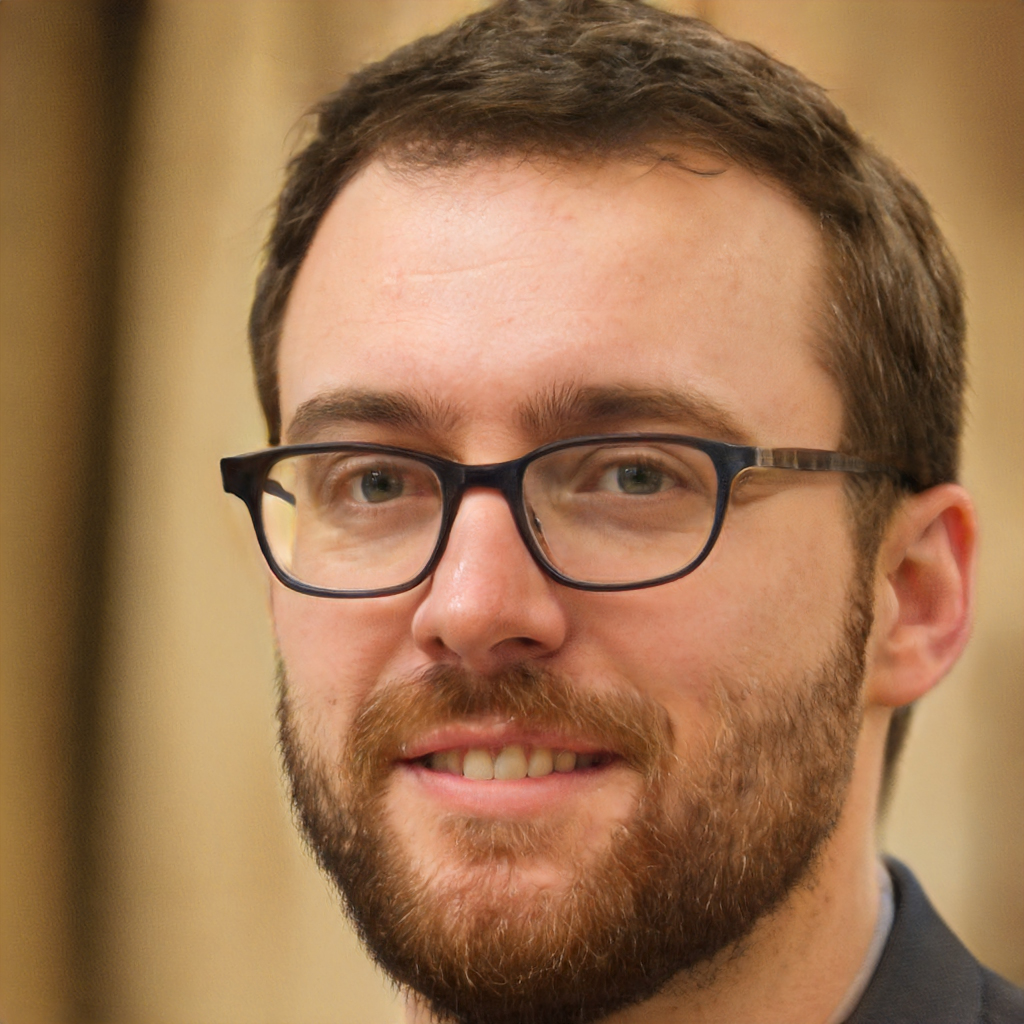
Gender: Male